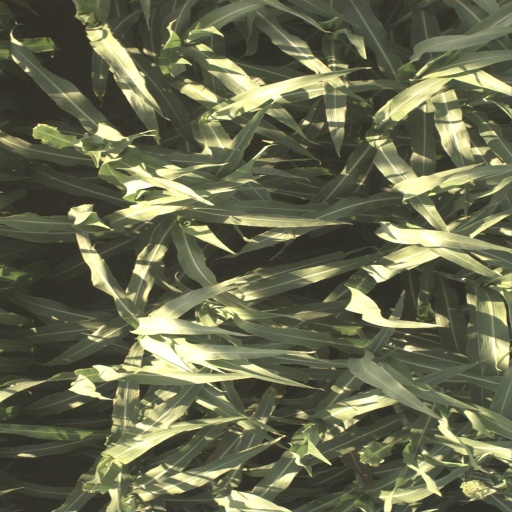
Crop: sorghum